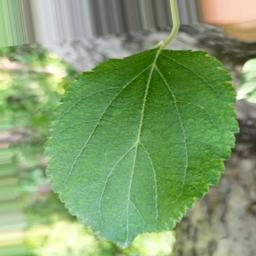
Label: Healthy